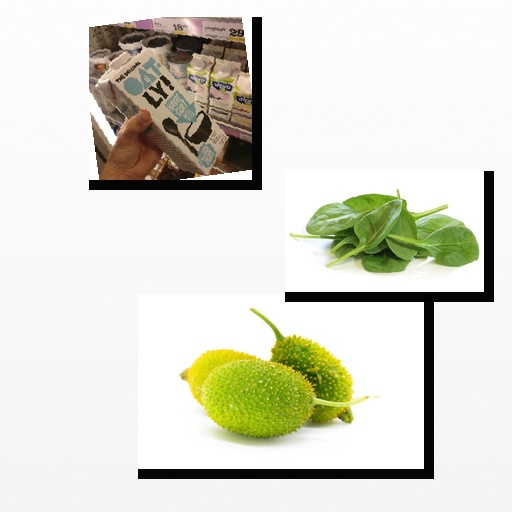
Food items: oat_yogurt, spinach, spiny_gourd